Bestune T77

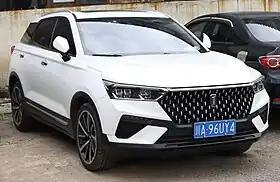
Bestune T77 (pre-facelift)

The Bestune T77 is a compact crossover SUV produced by the FAW Group under the brand name Bestune.